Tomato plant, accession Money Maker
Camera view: horizontal (90 deg, fisheye); turntable rotation: 330 degrees
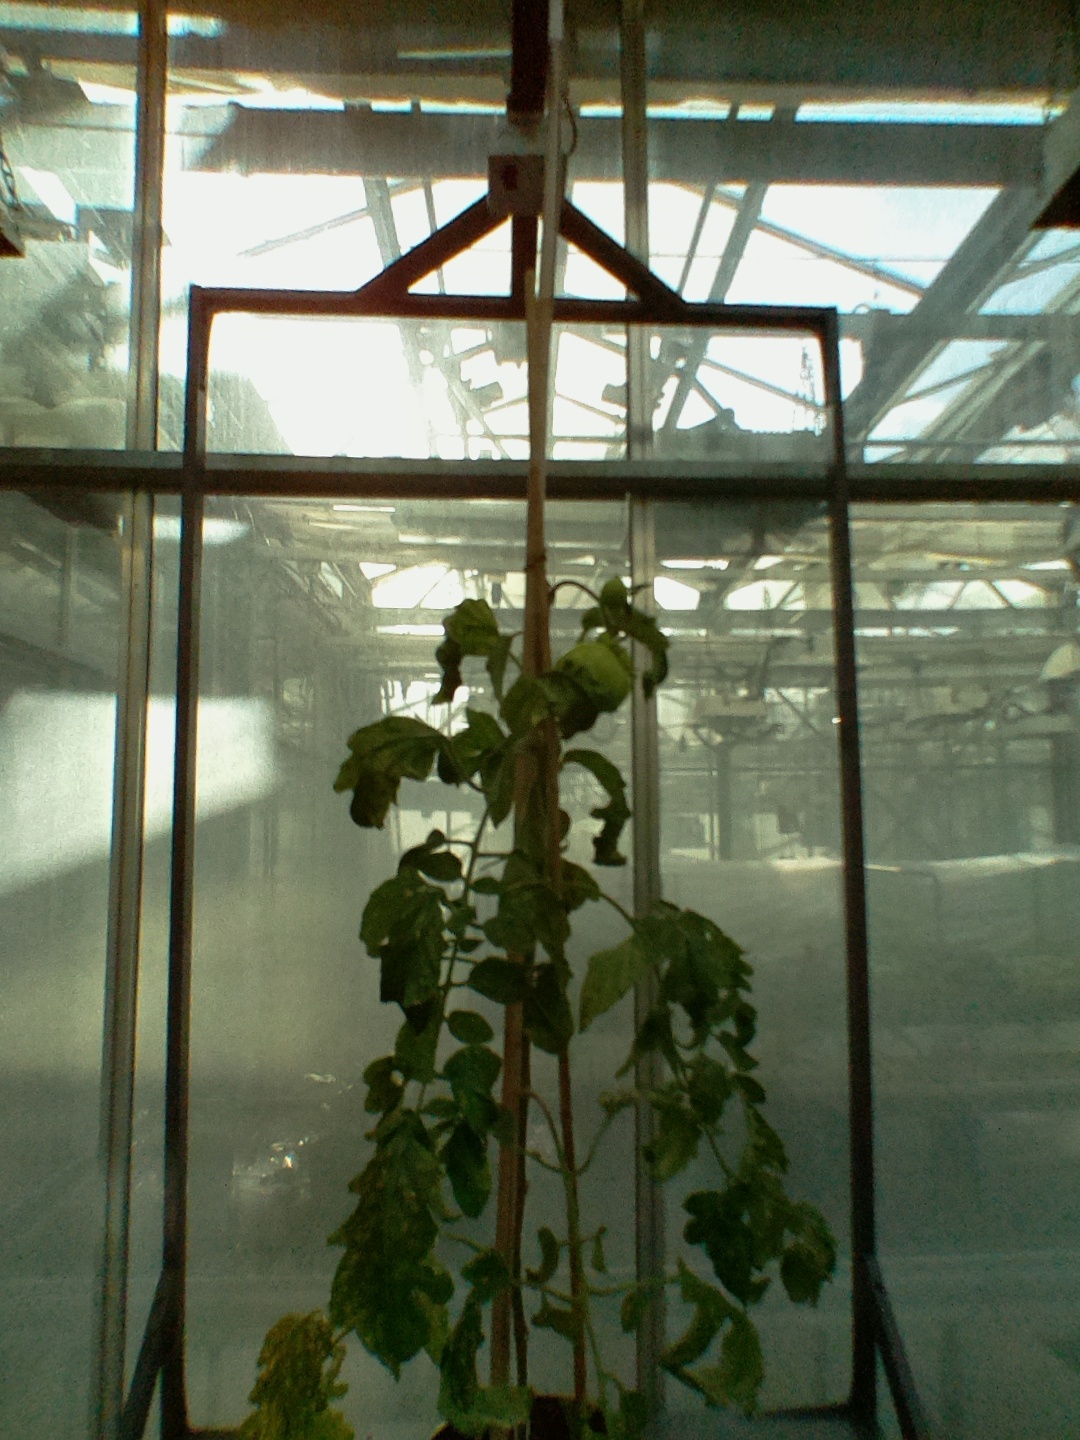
BBCH growth stage 77: 70%-80% of final fruit size